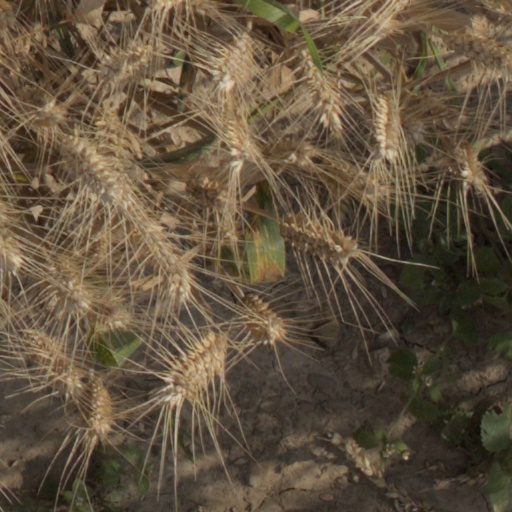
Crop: wheat